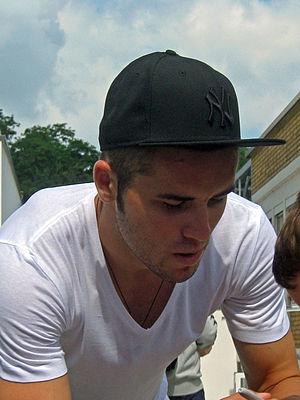
Alexandru Octavian Ioniță est un footballeur roumain. Il joue au poste d'attaquant.